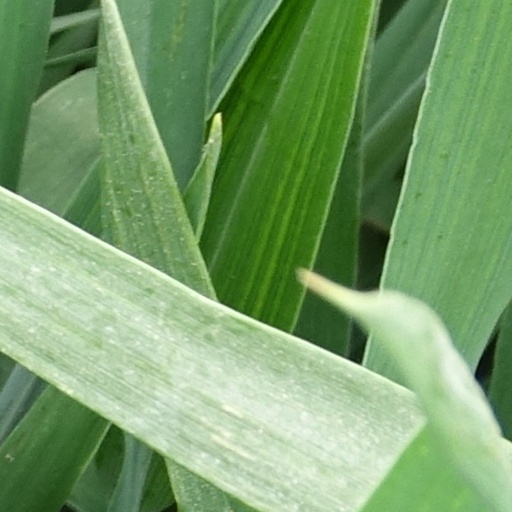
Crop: wheat